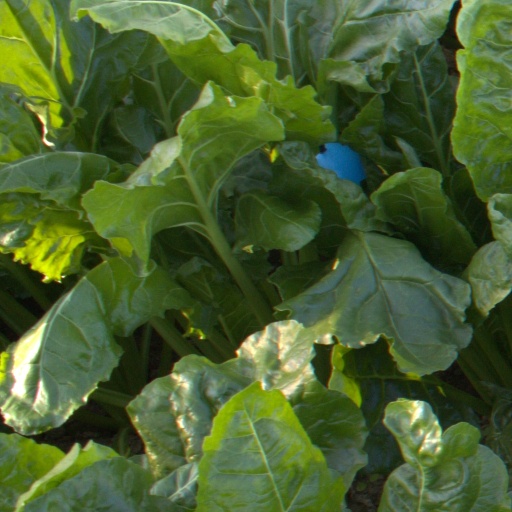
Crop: sugar beet